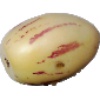
Label: pepino